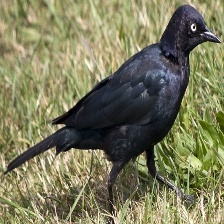
Species: BREWERS BLACKBIRD
Scientific name: EUPHAGUS CYANOCEPHALUS